Ilsa, She Wolf of the SS

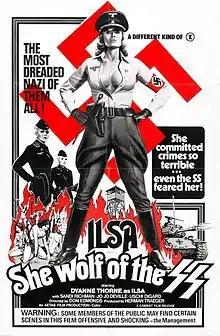
US theatrical release poster

Ilsa, She Wolf of the SS is a 1975 Canadian nazisploitation film about a sadistic and sexually voracious Nazi prison camp commandant. The film is directed by American filmmaker Don Edmonds and produced by David F. Friedman for Cinépix Film Properties in Montreal. The film stars Dyanne Thorne in the title role, who is loosely based on Ilse Koch, a convicted war criminal and overseer at the Buchenwald concentration camp.